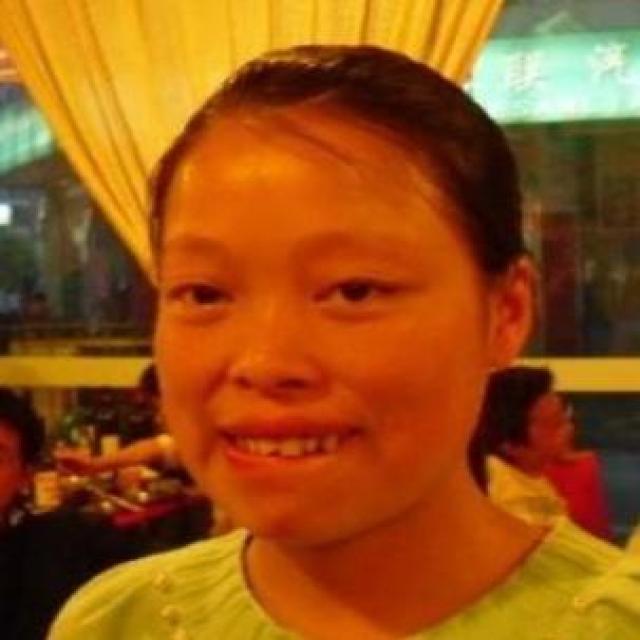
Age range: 21-44